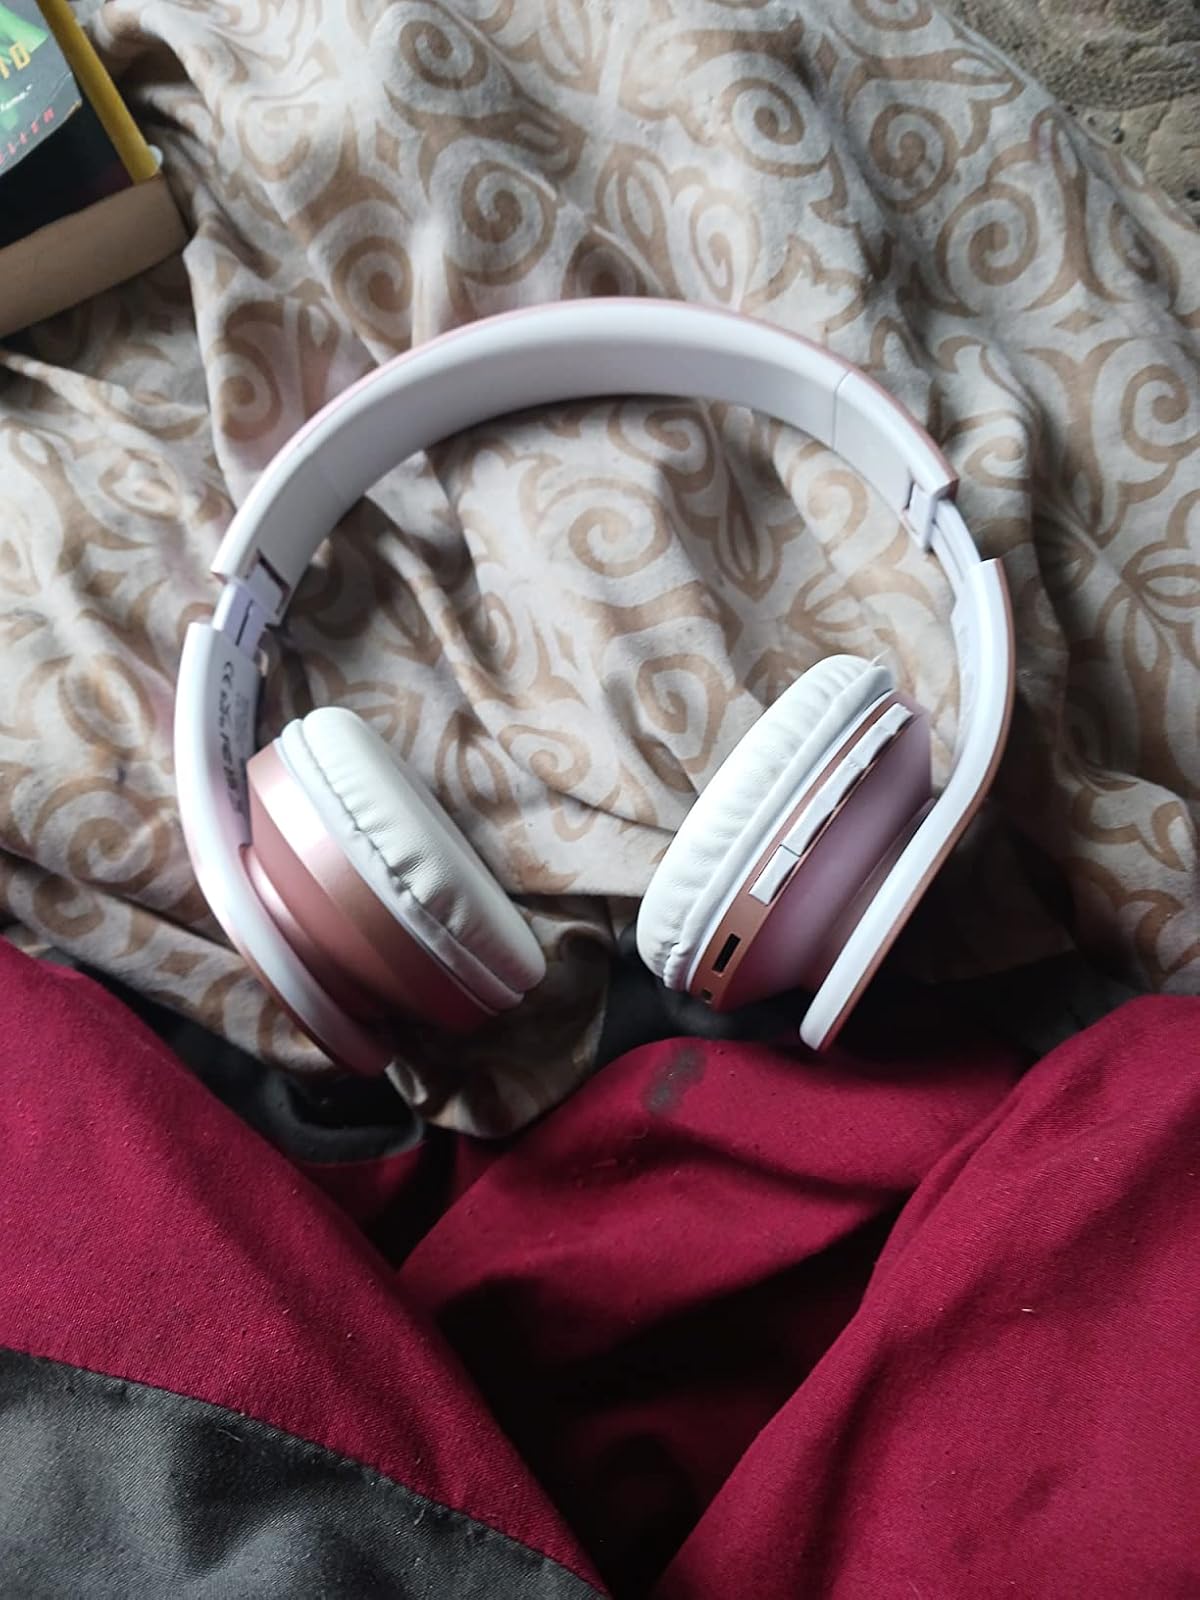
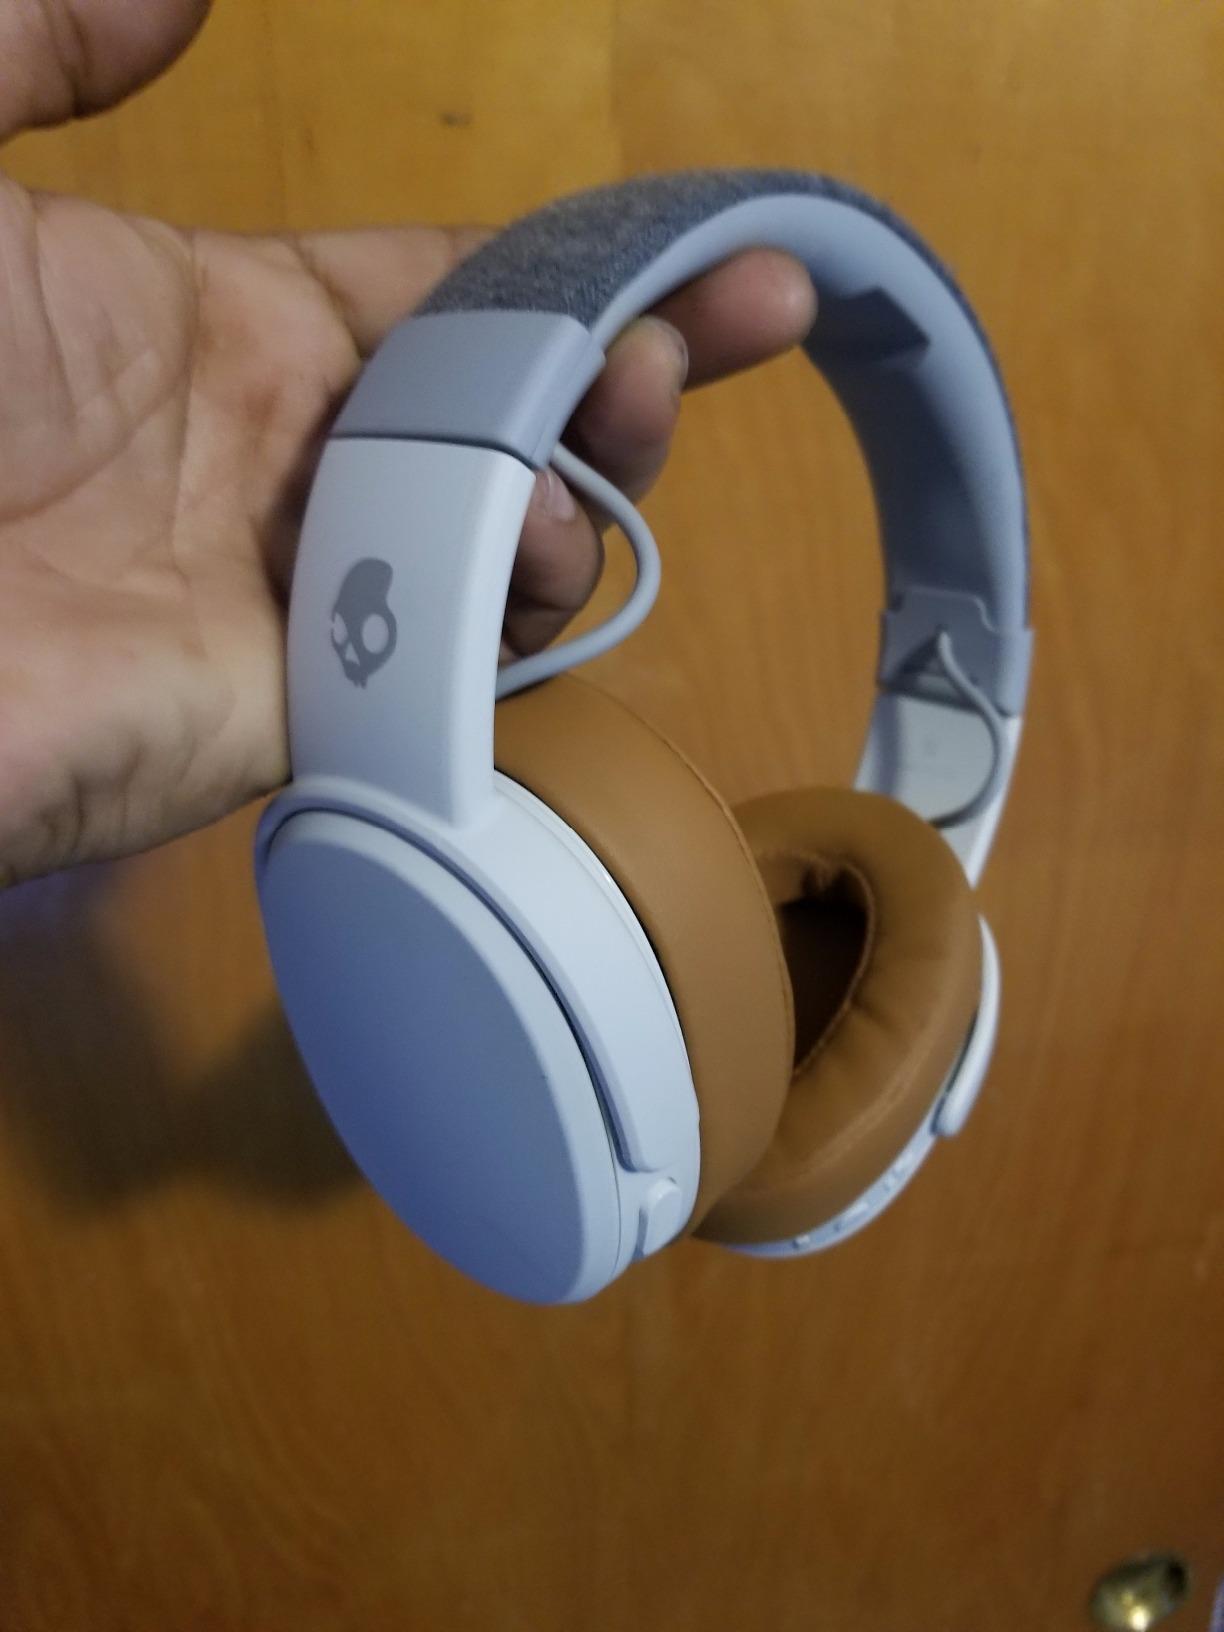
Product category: headphones
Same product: no